Gadano Bel

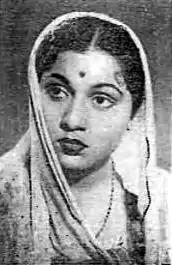

The film was based on a popular play by Prabhulal Dwivedi which was first staged by Deshi Natak Samaj, a theatre company.